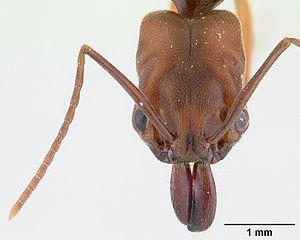
Odontomachus ruginodis, aussi appelée Fourmi serpentine à nœud grossier, est une espèce de fourmis de la famille des Formicidae.